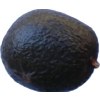
Label: black_avocado